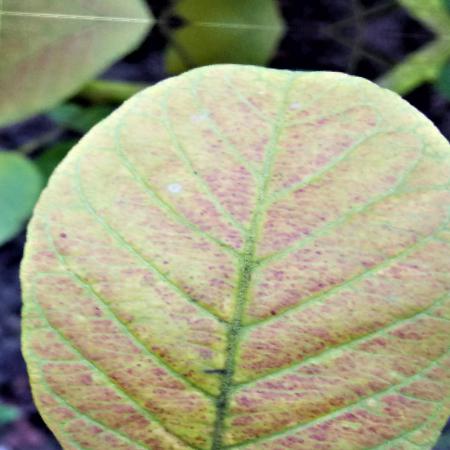
Label: Red rust